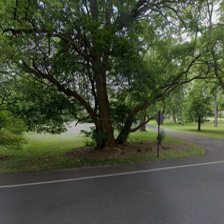
Label: streetView